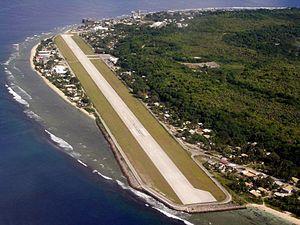
Le réseau de transport à Nauru adopte une structure relativement simple en raison de la petite taille de ce pays composé d'une seule île, et qui ne comporte pas de reliefs majeurs. Son isolement au milieu de l'océan Pacifique, à l'écart des grandes routes commerciales, limite les contacts du pays avec le reste du monde.
L'occupation japonaise de Nauru est la période de trois ans durant laquelle Nauru, petite île isolée de l'océan Pacifique central administrée par l'Australie, est occupée par l'armée impériale japonaise dans le cadre plus général de la guerre du Pacifique et de la Seconde Guerre mondiale. Cette invasion répond à un double objectif : le contrôle des ressources en phosphate de l'île et la construction d'une base renforçant la présence militaire japonaise dans la région. S'ils ne parviennent pas à relancer l'exploitation du phosphate, les Japonais réussissent en revanche à faire de ce territoire un retranchement inexpugnable où les Américains renonceront à débarquer durant leur reconquête du Pacifique. La plus importante infrastructure qu'ils construisent est un aérodrome dont l'existence sera la cause de nombreux raids alliés. La guerre touche durement la population de l'île. Isolée par la reconquête américaine du Pacifique et surpeuplée en raison de la présence d'un important contingent de soldats japonais et de travailleurs forcés, l'île connaît un état de disette.
L'aéroport international de Nauru, en nauruan Reikoariata Republik Naoero, est l'unique aéroport de Nauru. Datant de la Seconde Guerre mondiale, c'est un élément important de son réseau de transport. Il est situé dans le sud-ouest de l'unique île de cet État et occupe une importante portion de sa plaine côtière. C'est un lien vital avec l'extérieur pour ce pays isolé au milieu de l'océan Pacifique ne disposant d'aucun port en eau profonde. En raison de son éloignement des grandes routes commerciales, il n'est desservi régulièrement que par la compagnie aérienne nationale du pays, Nauru Airlines, et la variation de son activité est donc fortement liée à la santé économique de cette entreprise.